Black-legged kittiwake

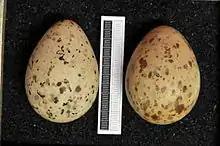
Eggs, Collection Museum Wiesbaden

Building the nest in order to welcome their fragile eggs is a tedious task and requires time and energy. The parents begin with a layer of mud and grass in order to form a platform that will cushion and help to isolate the eggs from the cold ground. A cup is then built around the platform in order to keep the eggs from rolling out of the nest. Finally, the nest is lined with soft and dry material such as moss, grass or seaweed. The nest is solidified by a continuous trampling of the materials by the pair. Throughout this period, the male will do courtship feeding by feeding the female at their nest site. The reasons for such behaviour are not quite understood but many hypotheses have been brought up to explain the phenomenon. Hypothesis such as the "nutrition hypothesis" and the "copulation enhancement hypothesis" have shown evidence that this behaviour evolved either through natural or sexual selection.